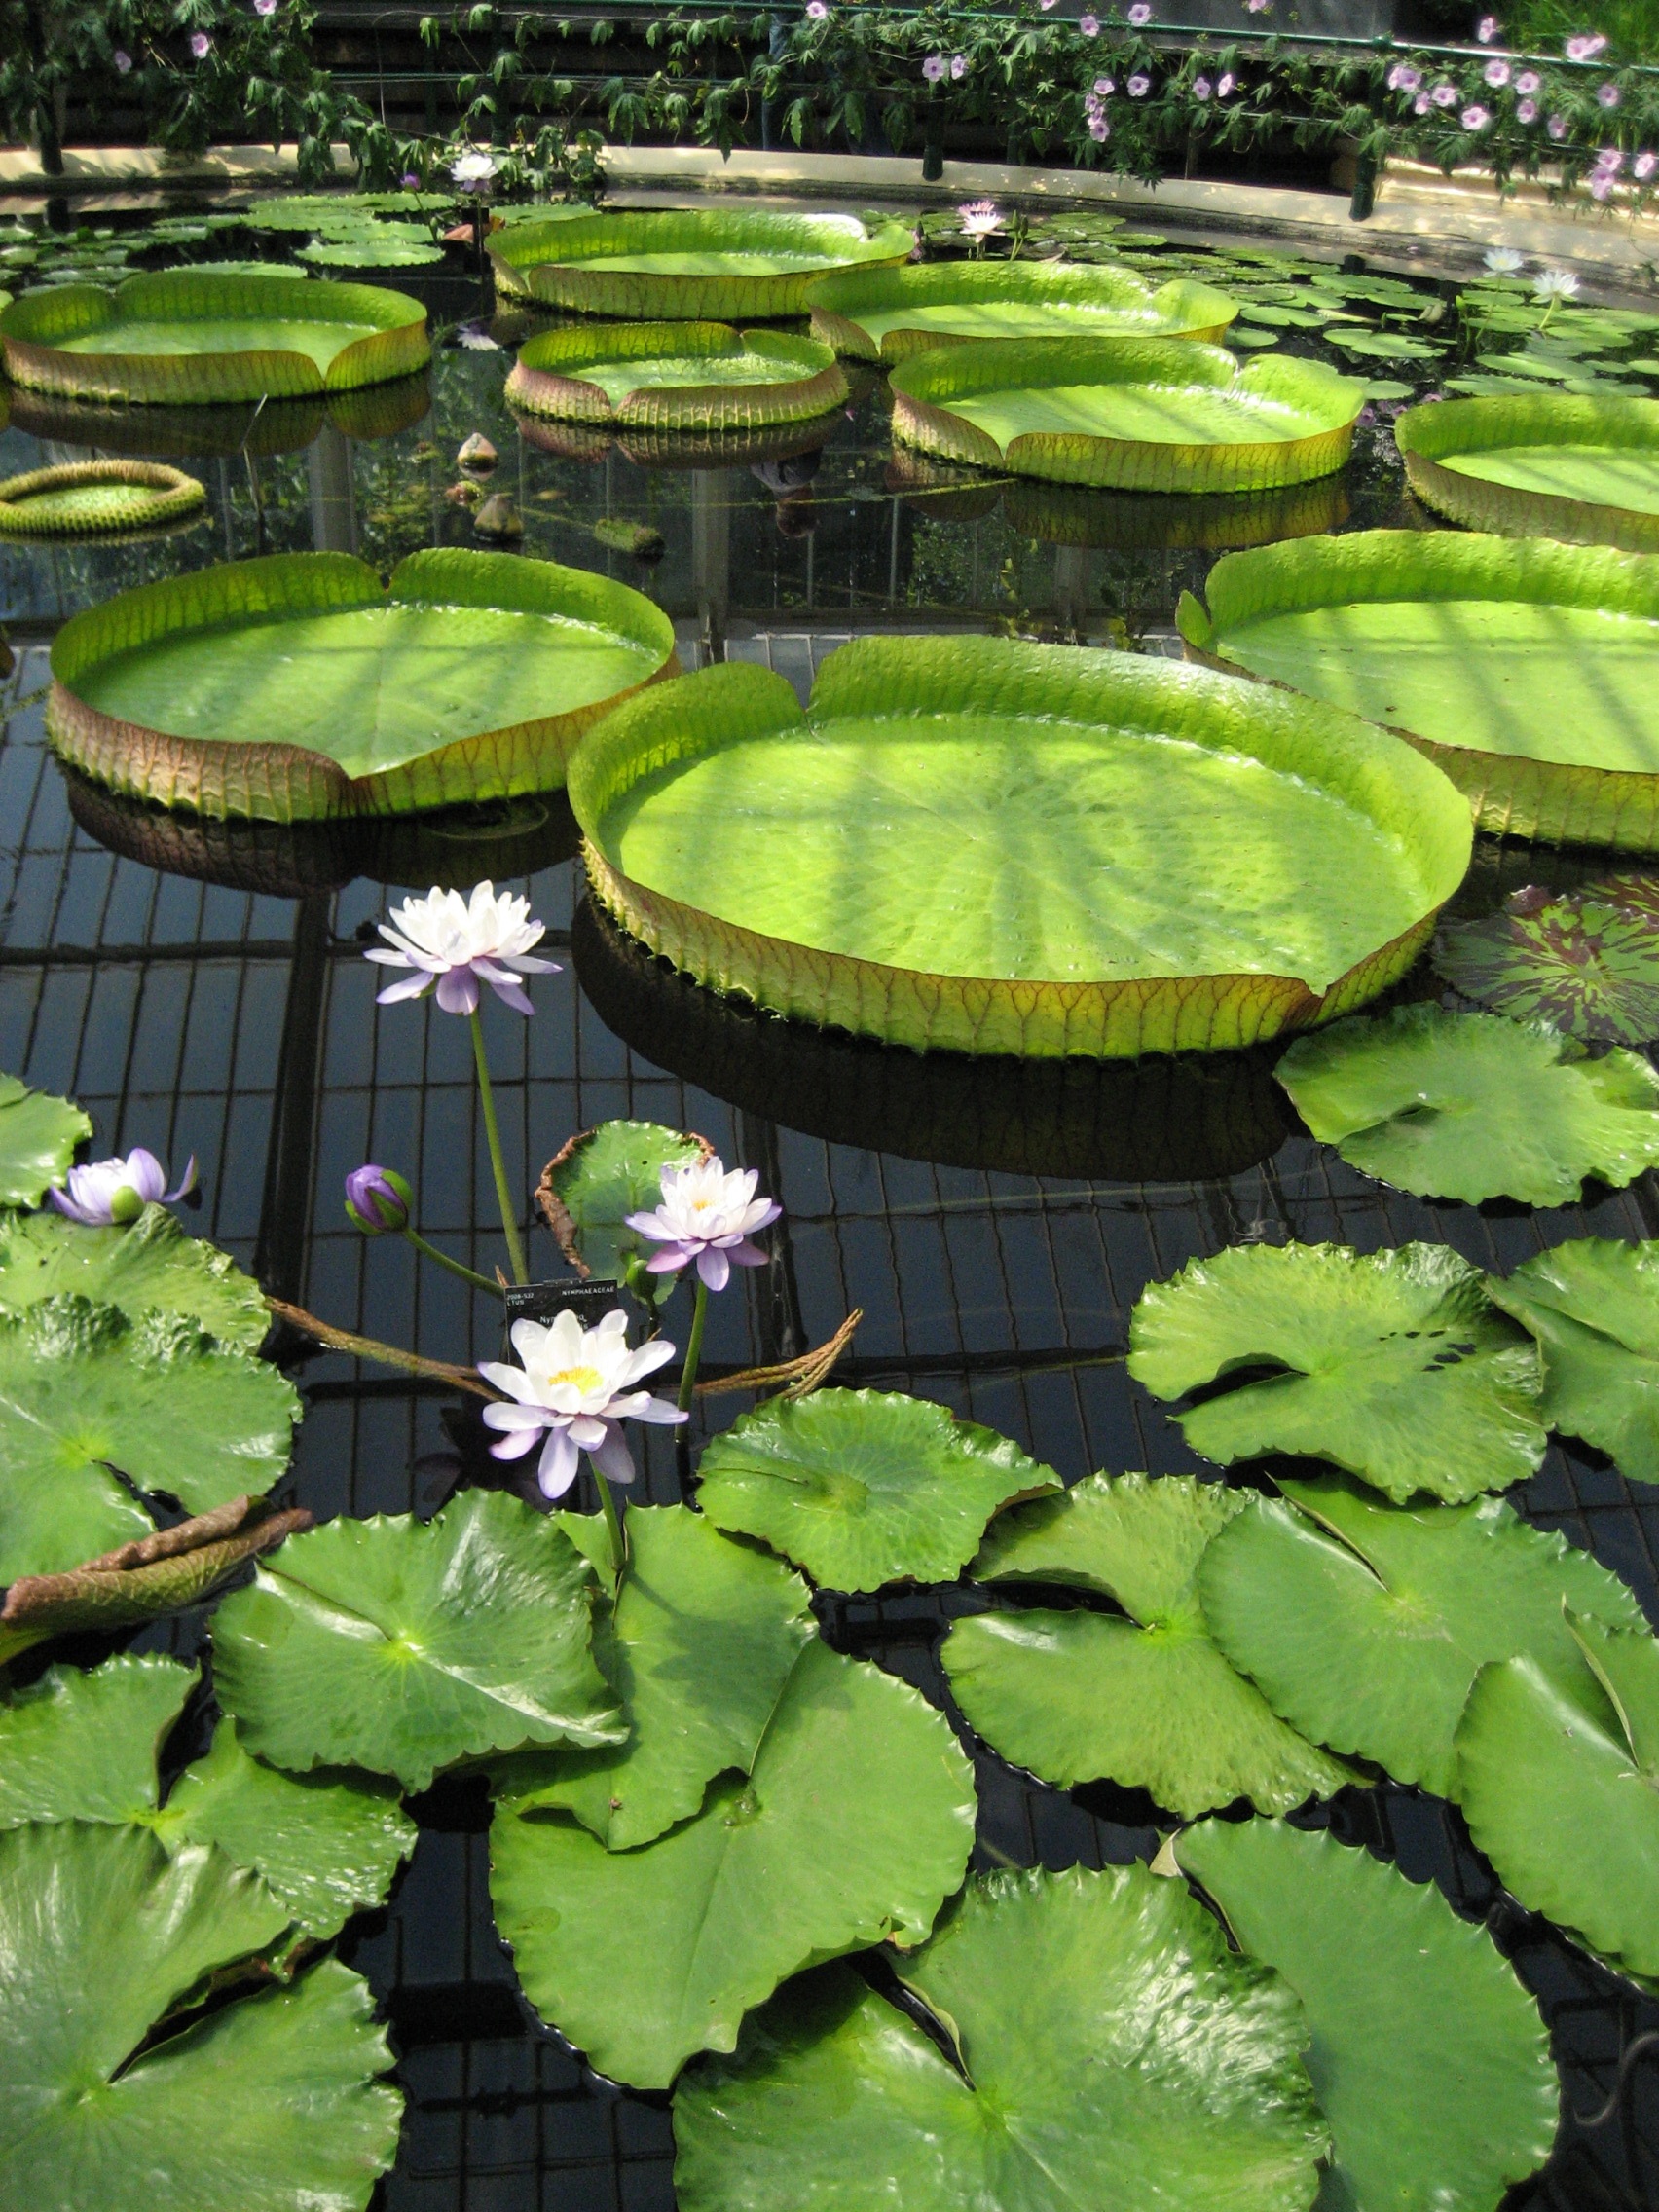
water, structure, plant, lawn, leaf, flower, pond, green, colourful, backyard, calm, clean, botany, blooming, aquatic, garden, aquatic plant, flora, botanical, greenhouse, lily pad, colour, giant, botanical garden, kew, botanic, annual plant, kew gardens